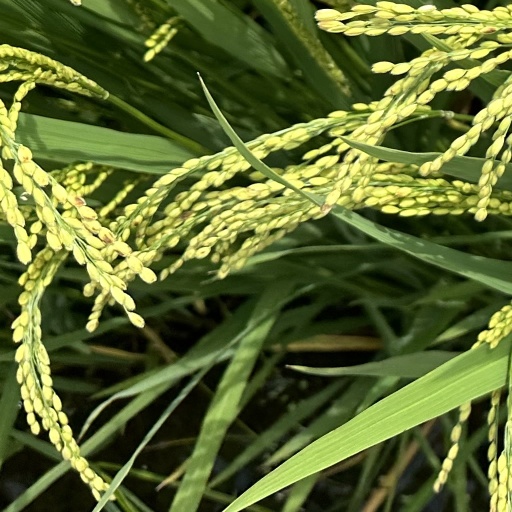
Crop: rice